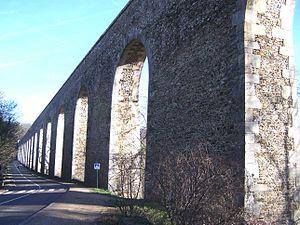
Arcades de Buc (Yvelines, France)
L’aqueduc de Buc est un ancien aqueduc situé sur la commune de Buc, dans le département des Yvelines, en France.
Buc est une commune française du département des Yvelines, dans la région Île-de-France.
Cet article recense les monuments historiques français classés en 1953.